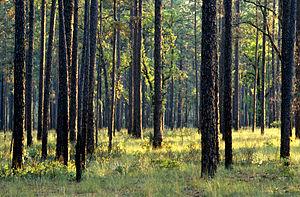
La forêt nationale d'Ocala est la seconde forêt nationale de Floride en taille. Elle s’étend sur 1 572,12 km² au centre de la Floride à proximité de la localité d’Ocala. Il s’agit également de la forêt nationale la plus au sud des États-Unis continentaux. La forêt a été établie en 1908 ce qui fait d’elle la plus vieille forêt nationale à l’est du fleuve Mississippi.